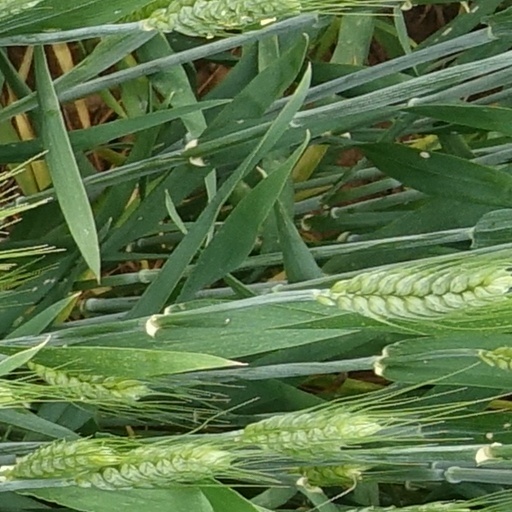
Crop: wheat